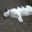
Label: cat